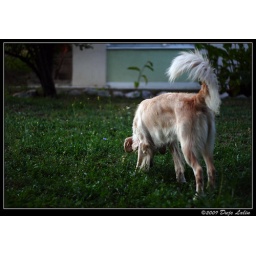
My golden retriever Ata in front one house searching for food.. ;)